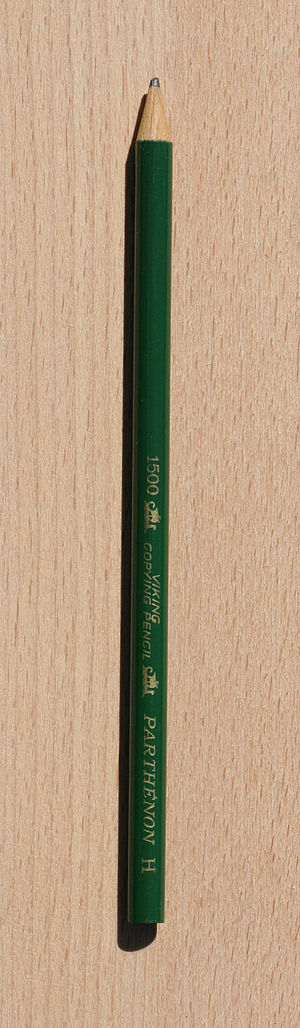
Blækstift
Blækstift
blækstift
Blækstift er en blyant eller skrivestift med en kerne af presset blækpulver eller grafit med blækfarve.